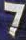
Number: 7